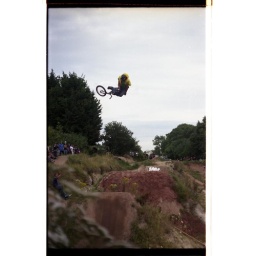
Foster one handed table 3 in a chicken jacket